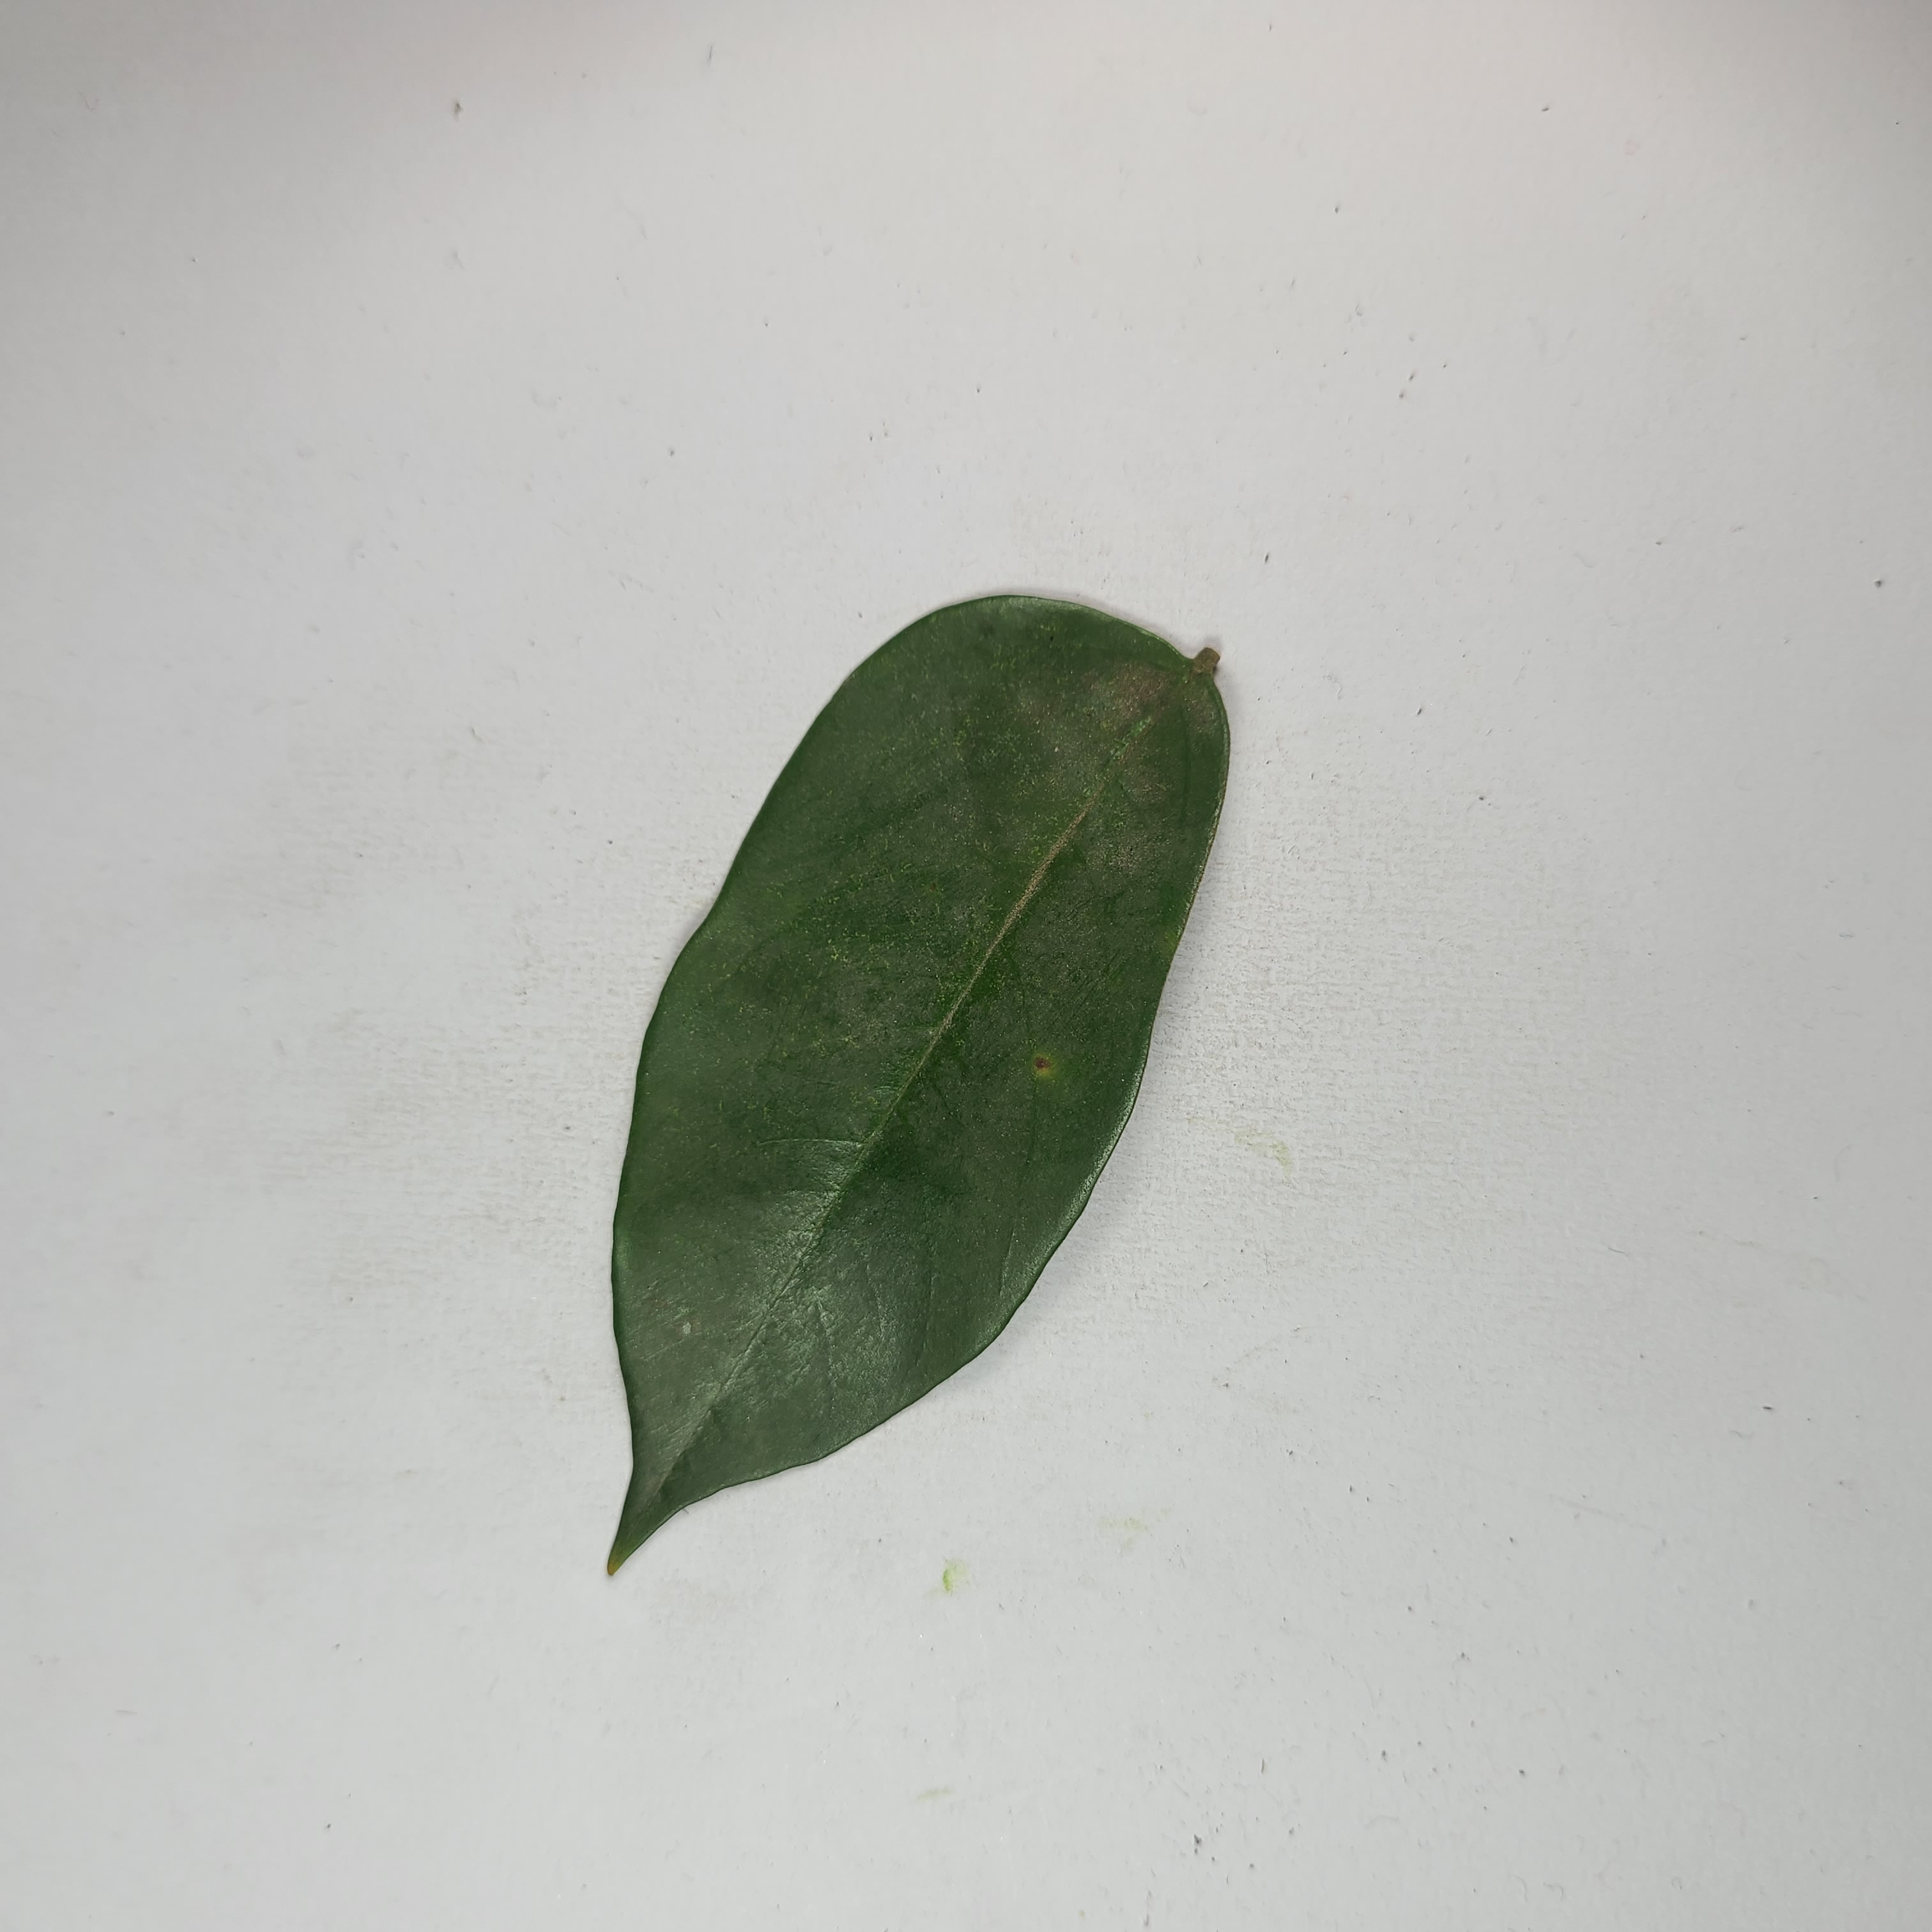
Label: Healthy Leaves